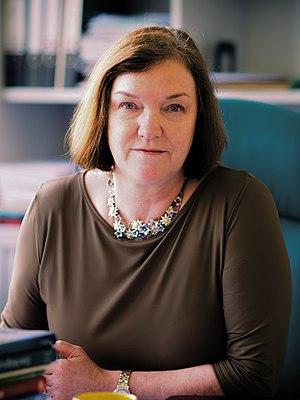
Johanna Stachel est une physicienne allemande spécialisée en physique des particules et en physique nucléaire. Elle est également professeur en physique expérimentale. Elle enseigne à l'université d'Heidelberg. Au centre de recherches international CERN à Genève, elle fait des expériences avec l'accélérateur de particules du Large Hadron Collider pour sa recherche sur le plasma quark-gluon. D'ailleurs, elle est la porte-parole de l'axe de recherche ALICE du Ministère fédéral de l'Éducation et la Recherche an Allemagne. De 2012 à 2014, elle a également été présidente de la Société allemande de Physique.